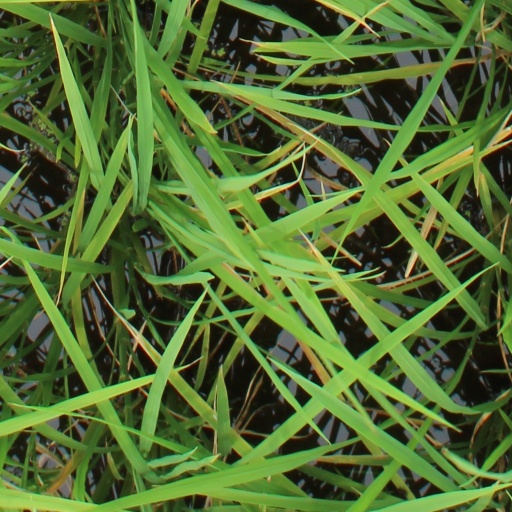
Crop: rice